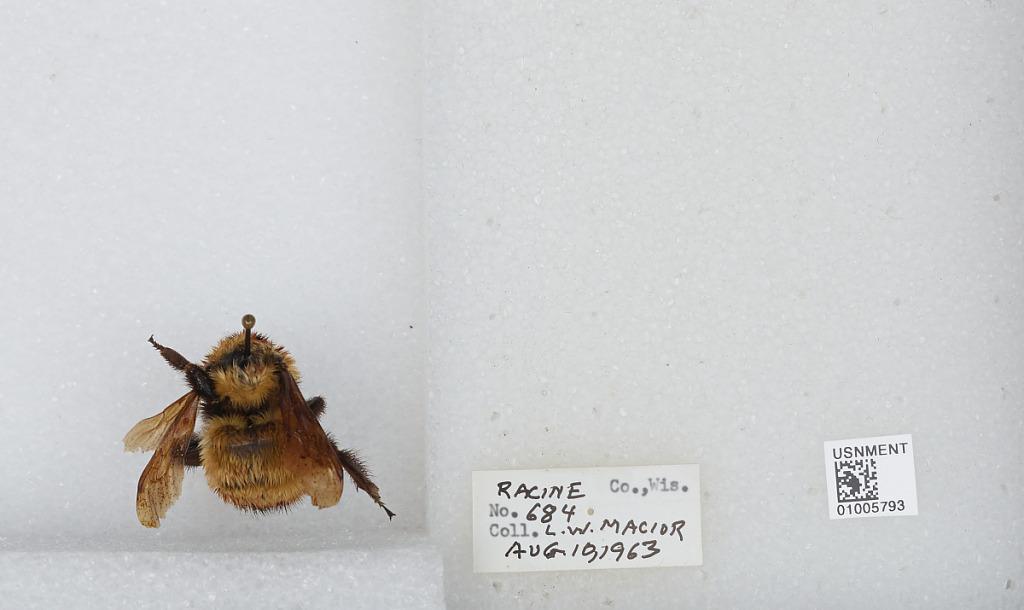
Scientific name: Bombus (Fervidobombus) fervidus fervidus (Fabricius)
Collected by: L. Macior
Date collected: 1963-8-10
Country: United States
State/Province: Wisconsin
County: Racine
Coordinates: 42.78, -87.76